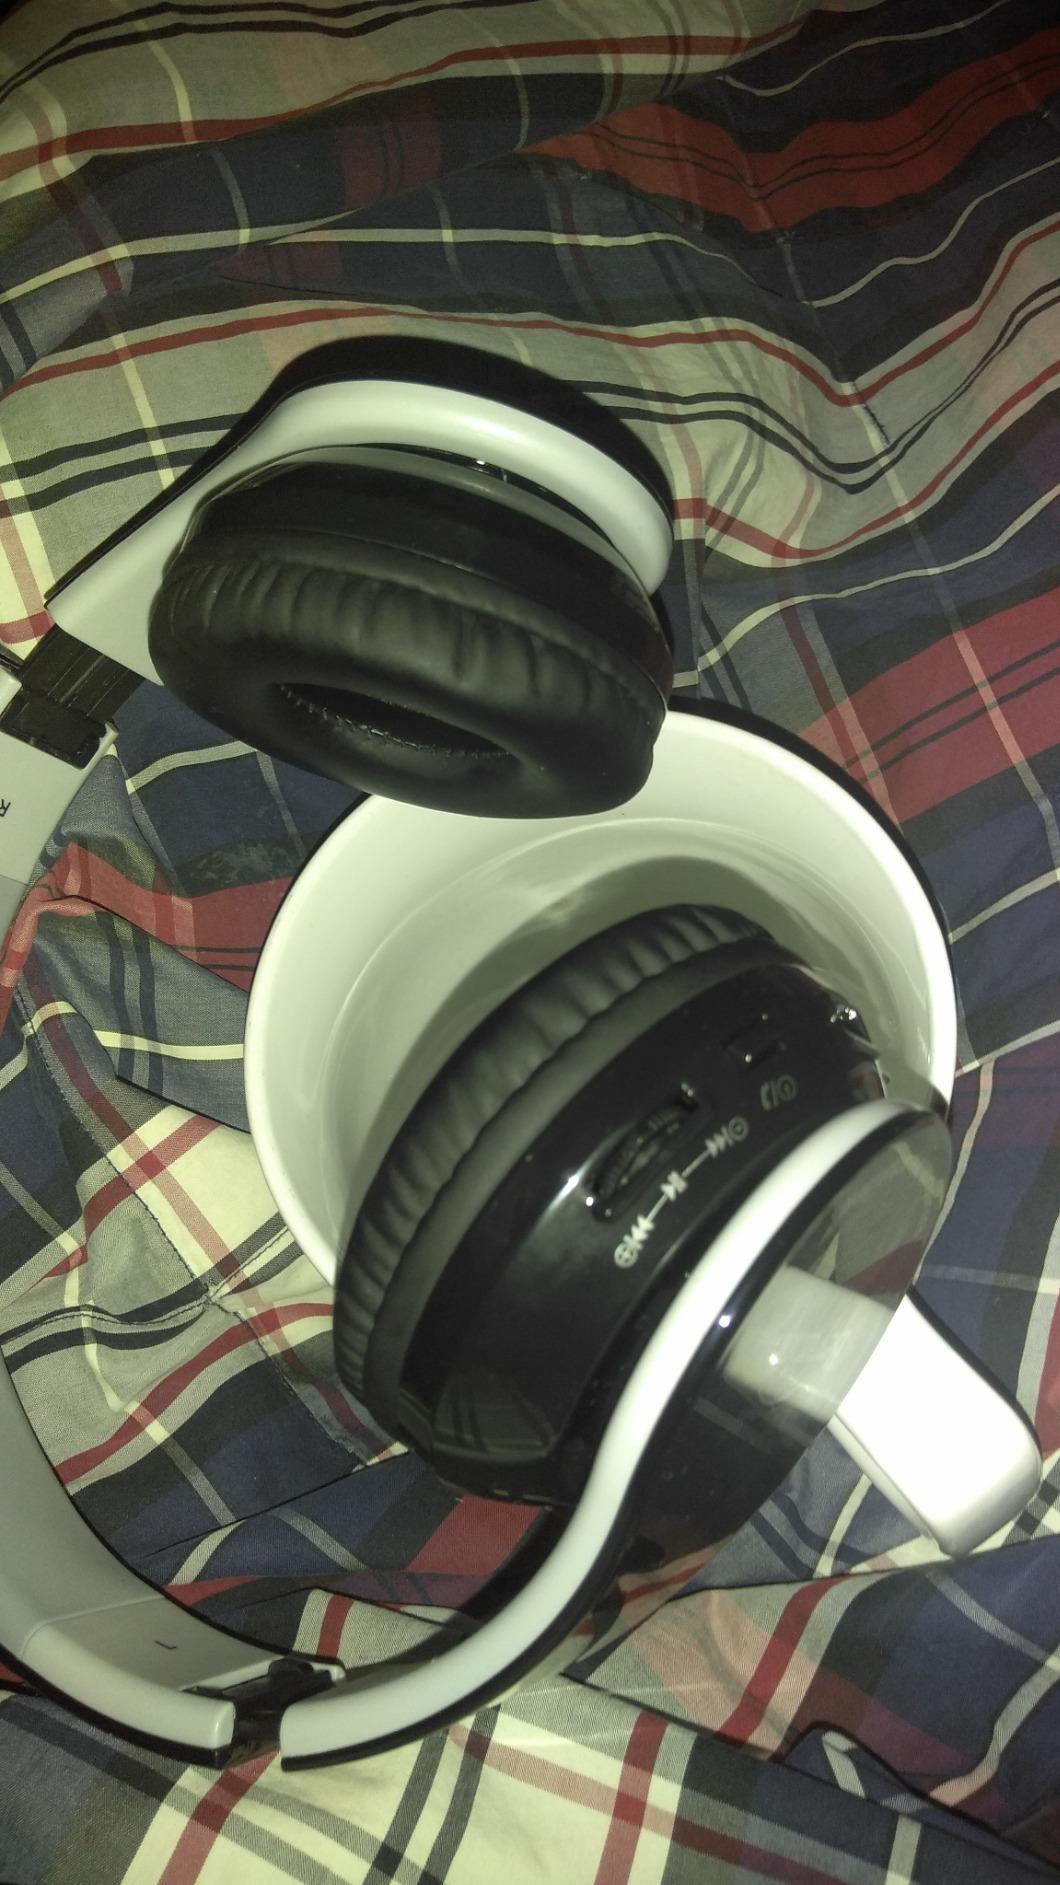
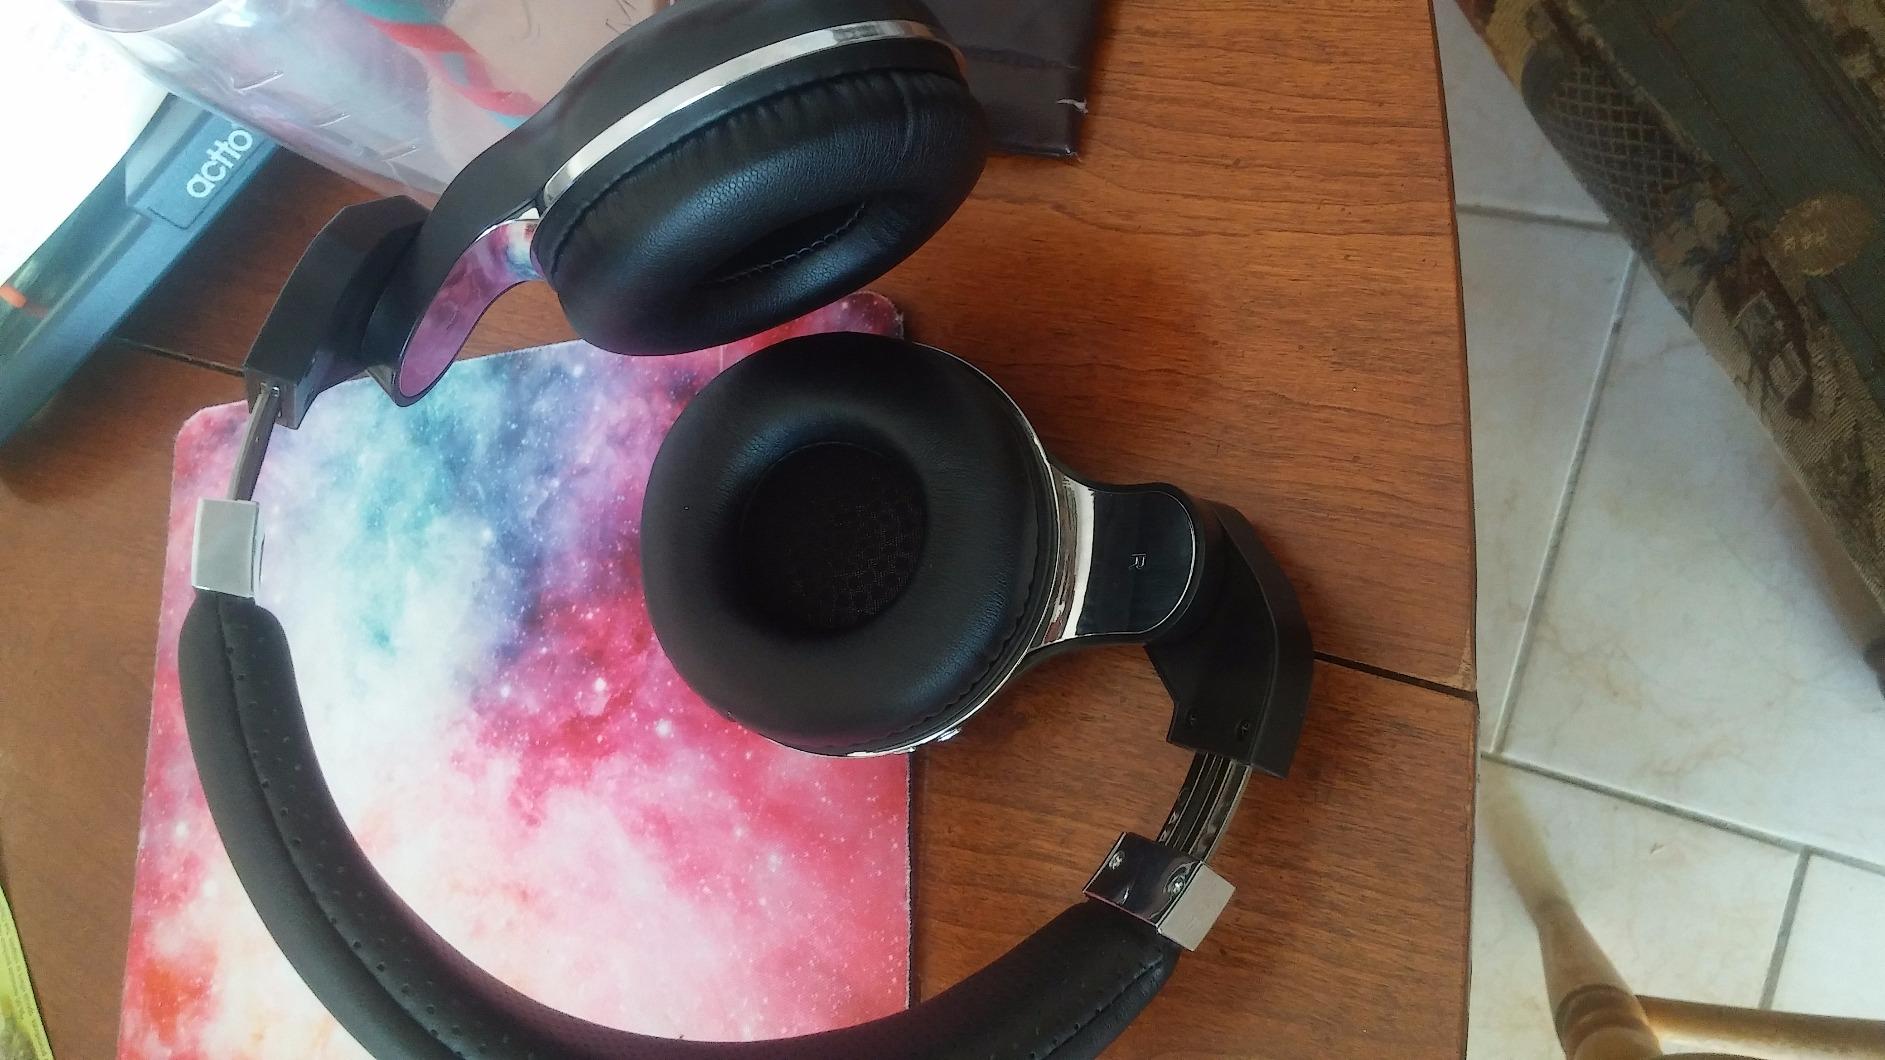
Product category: headphones
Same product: no